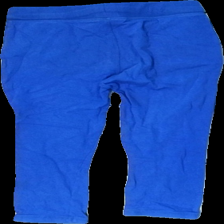
View: back
Type: Trousers
Category: Children
Brand: Lager 157
Brand text on label: iconic sports
Colors: Blue
Material: 100% cotton
Pattern: Other
Cut: Regular
Season: All
Holes: Major
Damage: hål på båda knäna
Damage location: middle center
Damage 2: hål
Damage 2 location: top center
Price range: <50
Recommended usage: Export
Description: blå mjukisbyxor som blivit lagade vid knäna och utslitna igen. hål i skrev. text tryck.